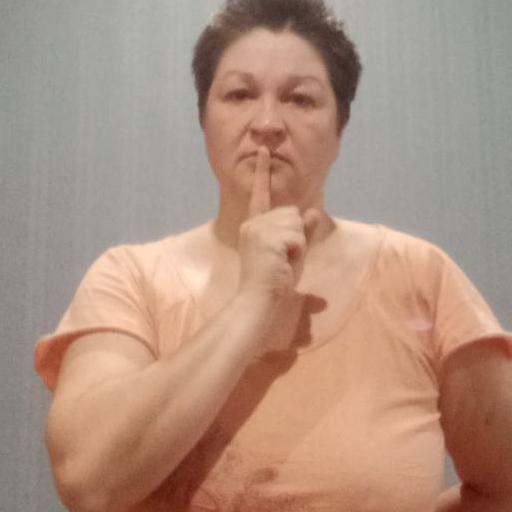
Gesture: mute